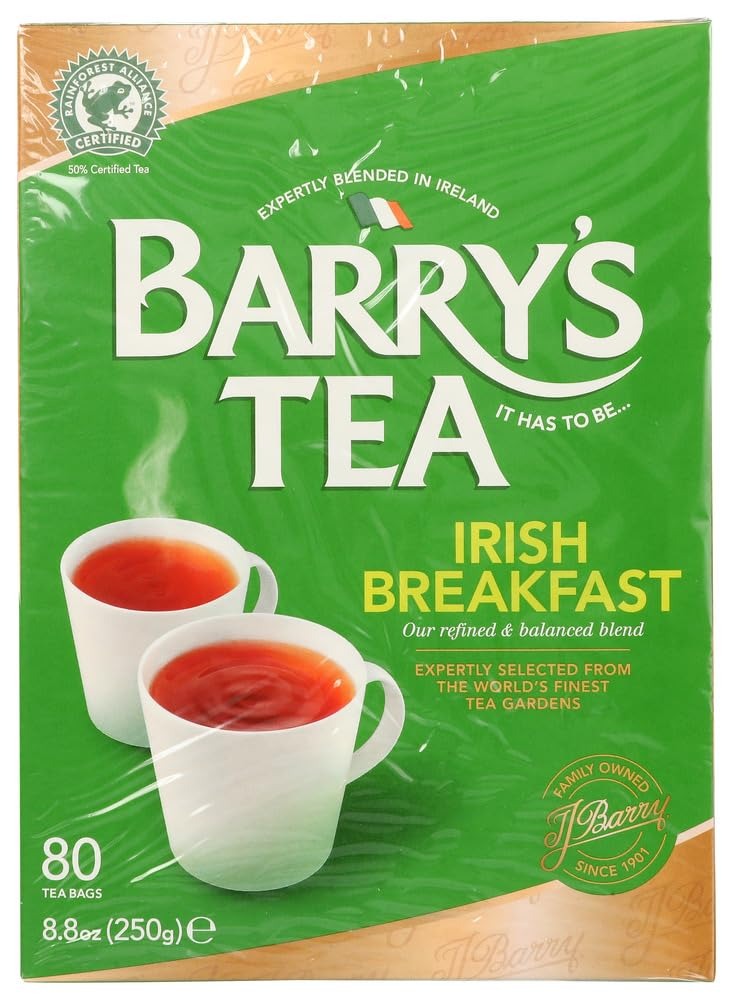
Item Name: Barrys Tea Irish Breakfast tea, 80 CT
Bullet Point 1: Made in Ireland
Bullet Point 2: Authentic Barry's Tea from Ireland
Bullet Point 3: 80 tea bags per box
Bullet Point 4: A traditional Irish tea
Product Description: Barry's Irish Breakfast is a traditional, brisk and refreshing tea. Barry's Irish Breakfast tea comes from the high-mountain slopes of Kenya and the Assam Valley of India, which gives the tea a pungency, strength and flavor. The tea is an ideal start to the day but welcome anytime.
Value: 80.0
Unit: Count

Price: 10.91